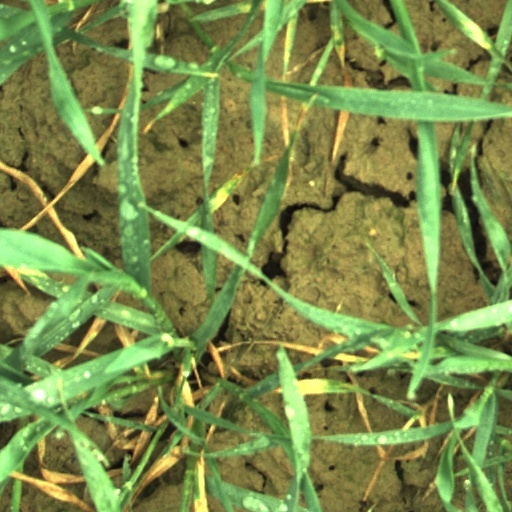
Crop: wheat